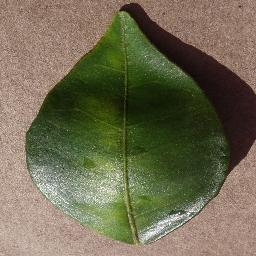
Label: Orange___Haunglongbing_(Citrus_greening)